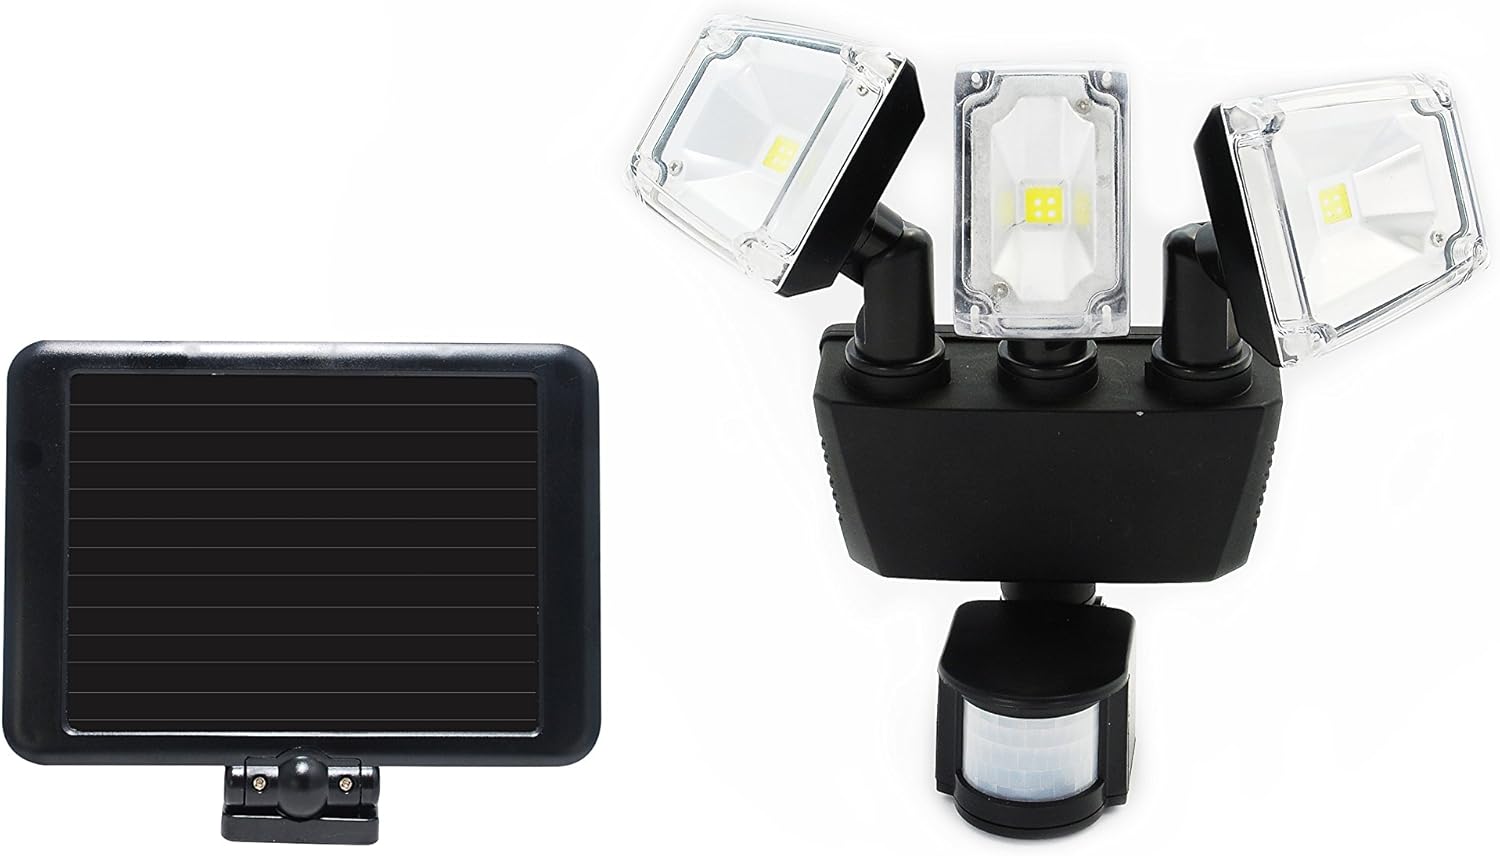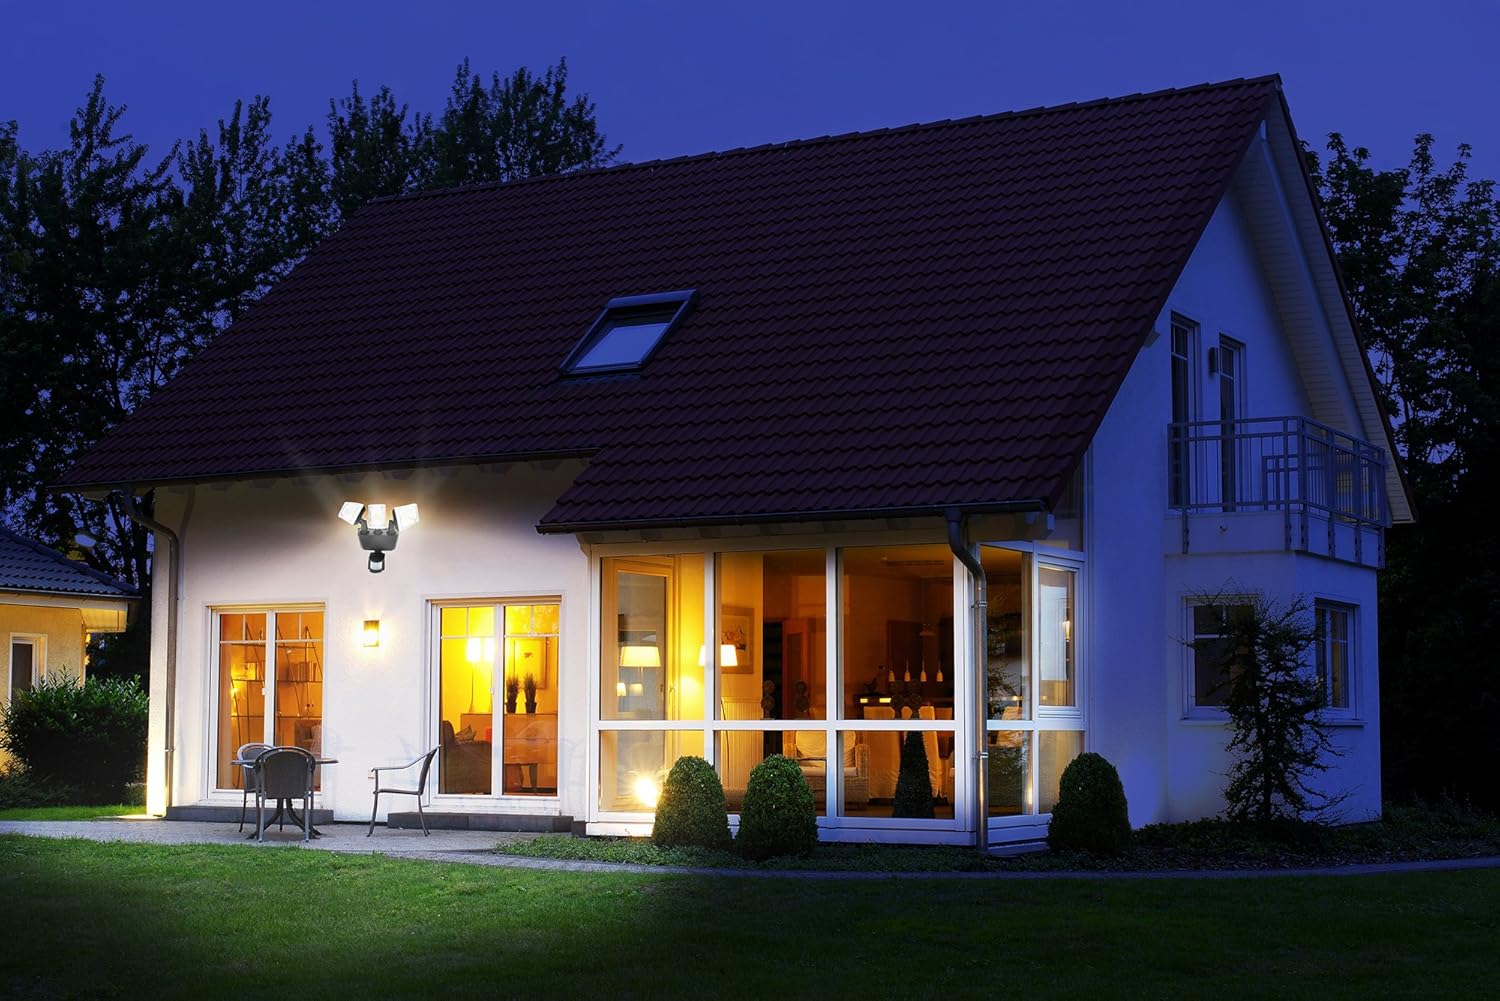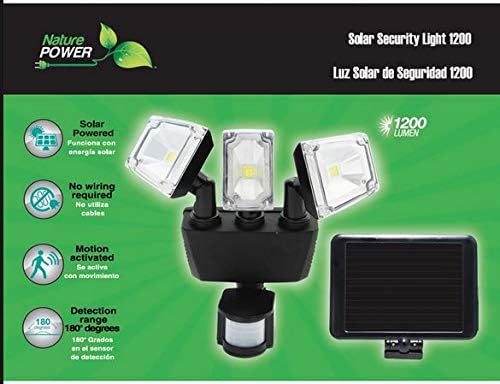
Nature Power Solar Powered Triple Lamp Motion Sensing Security Light with Advanced LED Technology
Category: Amazon Home
The Nature Power 120° Outdoor Solar Security Light offers the latest in LED technology to combine convenience and energy efficiency. It’s activated by any motion up to 40 ft. away and features super bright COB (chips on board) LEDs that produces up to 1200 Lumens. The amorphous solar panel recharges the batteries even during overcast days for added security. With a 10 ft. wire, the solar panel can easily be placed in an area with maximum sun exposure. Three control dials regulate the light duration, sensitivity to light and sensitivity, with the light sensor automatically activated at dusk. A handy ''auto'' setting helps conserve the battery by activating it only upon motion detection, while the ''on'' setting offers continuous use until the battery fully discharges or the light is manually turned off.
Features: 3 lamps with COB LED technology produce a super bright 1200 Lumens; Country of Origin China | Variable motion sensitivity setting can detect movement up to 40 ft. away | Assembly Required No | Product Length 7.8 x Product Depth | Warranty information 1 Year Limited